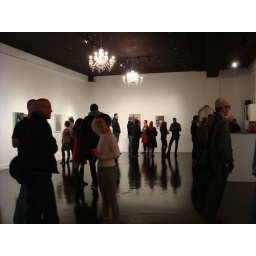
Stella is in the white shirt